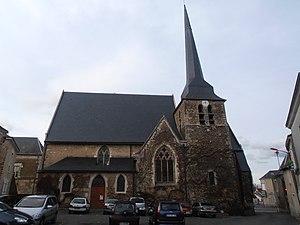
Eglise de Crosmières
La liste des églises de la Sarthe recense de la manière la plus complète possible les églises, cathédrale et basilique situées dans le département français de la Sarthe.
Crosmières est une commune française, située dans le département de la Sarthe en région Pays de la Loire, peuplée de 1 044 habitants.